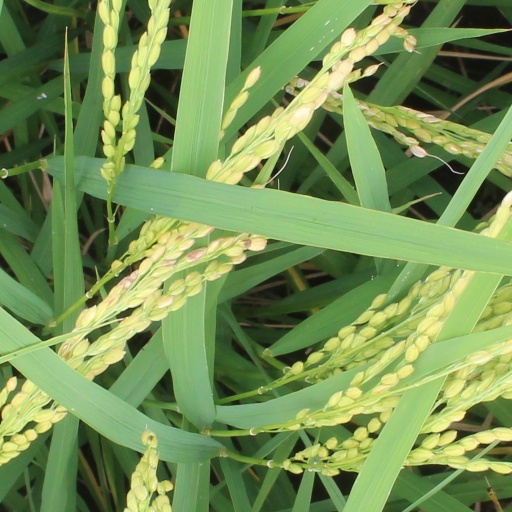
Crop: rice